Jodi Benson

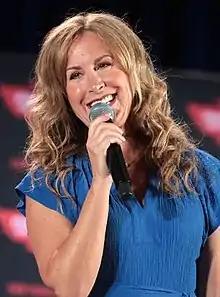
Benson performing "Part of Your World" at the 2022 Phoenix Fan Fusion

In late 1986, Benson first heard of the audition for "The Little Mermaid" through lyricist and playwright Howard Ashman. The two had just worked together in the Broadway show "Smile" until its run ended early. Ashman knew she would be the perfect fit for the role and that she would be a great replica of Ariel. After hearing the demo for "Part of Your World", she sang a small part of it on tape where it was later sent to Disney executives. Before her audition for "The Little Mermaid", she was primarily a stage actress. It was Ashman's first Disney project. In early 1988, Benson won the role of Ariel and has been voicing her ever since. Benson also made a cameo in the 2023 live-action adaptation of the film, directed by Rob Marshall, as a market vendor who hands Ariel (Halle Bailey) a fork during her tour of the kingdom.